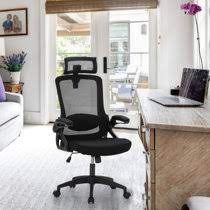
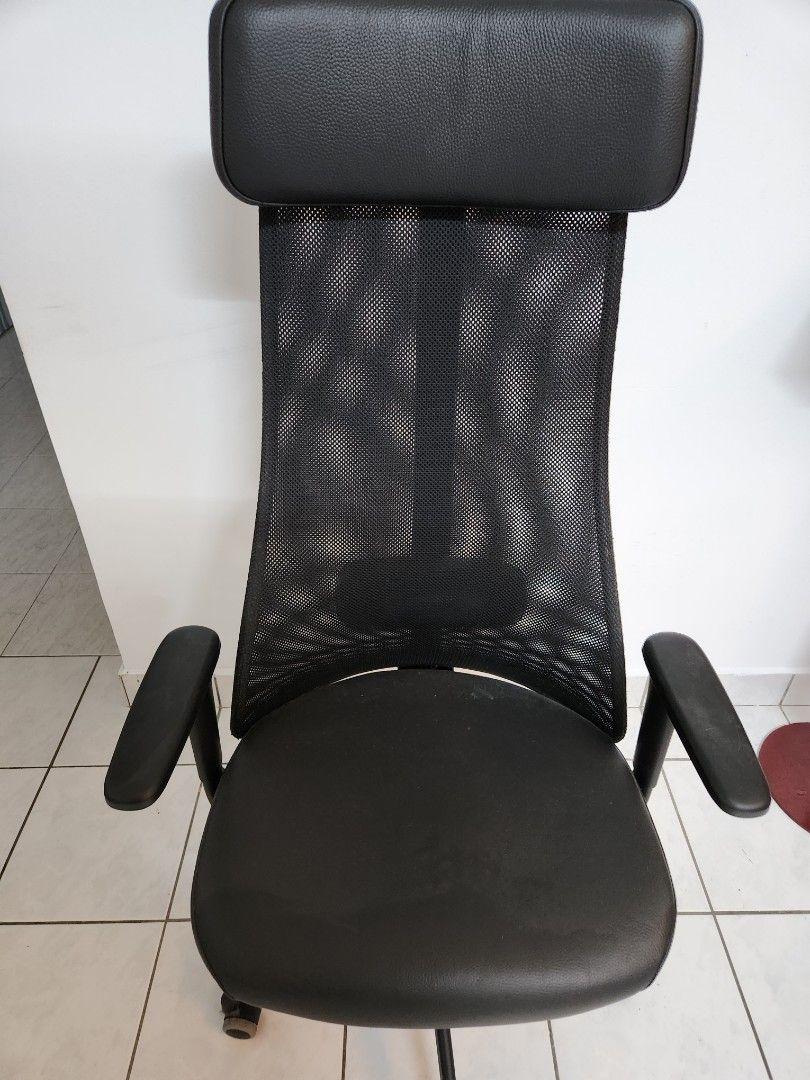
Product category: items_chair
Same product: no